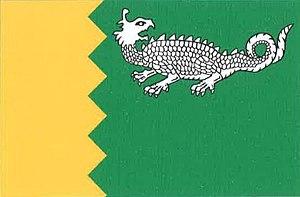
Kladruby est une commune du district de Strakonice, dans la région de Bohême-du-Sud, en République tchèque. Sa population s'élevait à 152 habitants en 2017.